Subsidized housing in the United States

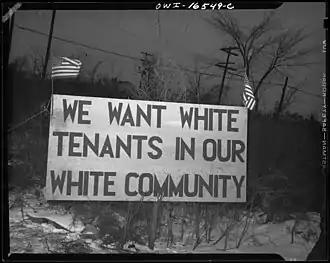
Many white residents in Detroit in the 1940s strongly protested the creation of new public housing units. When their protests did not help, they left for the suburbs, also known as white flight.

Trends showing an increase in geographic concentration of poverty became evident by the 1970s as upper and middle-class residents vacated property in U.S. cities. Urban renewal programs led to widespread slum clearance, creating a need to house those displaced by the clearance (Massey and Kanaiaupuni 1993). However, those in city governments, political organizations, and suburban communities resisted the creation of public housing units in middle and working-class neighborhoods, leading to the construction of such units around ghetto neighborhoods which already exhibited signs of poverty. Massey and Kanaiaupuni (1993) describe three sources of concentrated poverty in relation to public housing: income-requirements structurally creating areas of poverty, the reinforcement of patterns of poverty via the location of the public housing units, and the migration of impoverished individuals towards the public housing, although this effect is relatively small in comparison to the other sources.